Masovian Railways

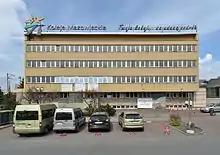
Headquarters in Warsaw

At the beginning, the rolling stock consisted of old electric multiple units taken over from the Polish State Railways. These were gradually modernised, and further units purchased second-hand from other operators. Later on, the company purchased or leased new rolling stock. As of 2010 the Masovian Railways had just under 200 PKP class EN57, five EN71 and two EW60. Additionally, the company purchased seven DB Class 627 railcars and four 628 diesel multiple units to serve on non-electrified routes.